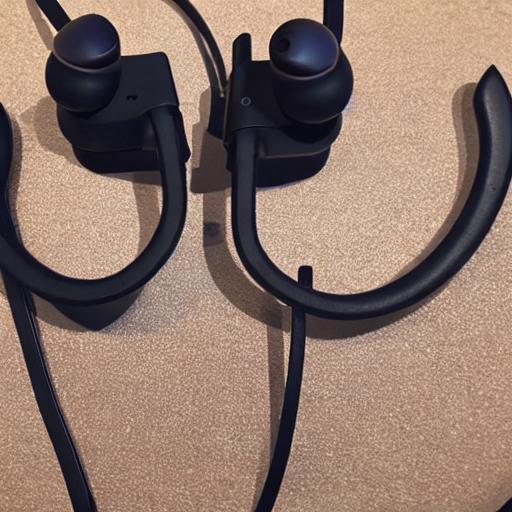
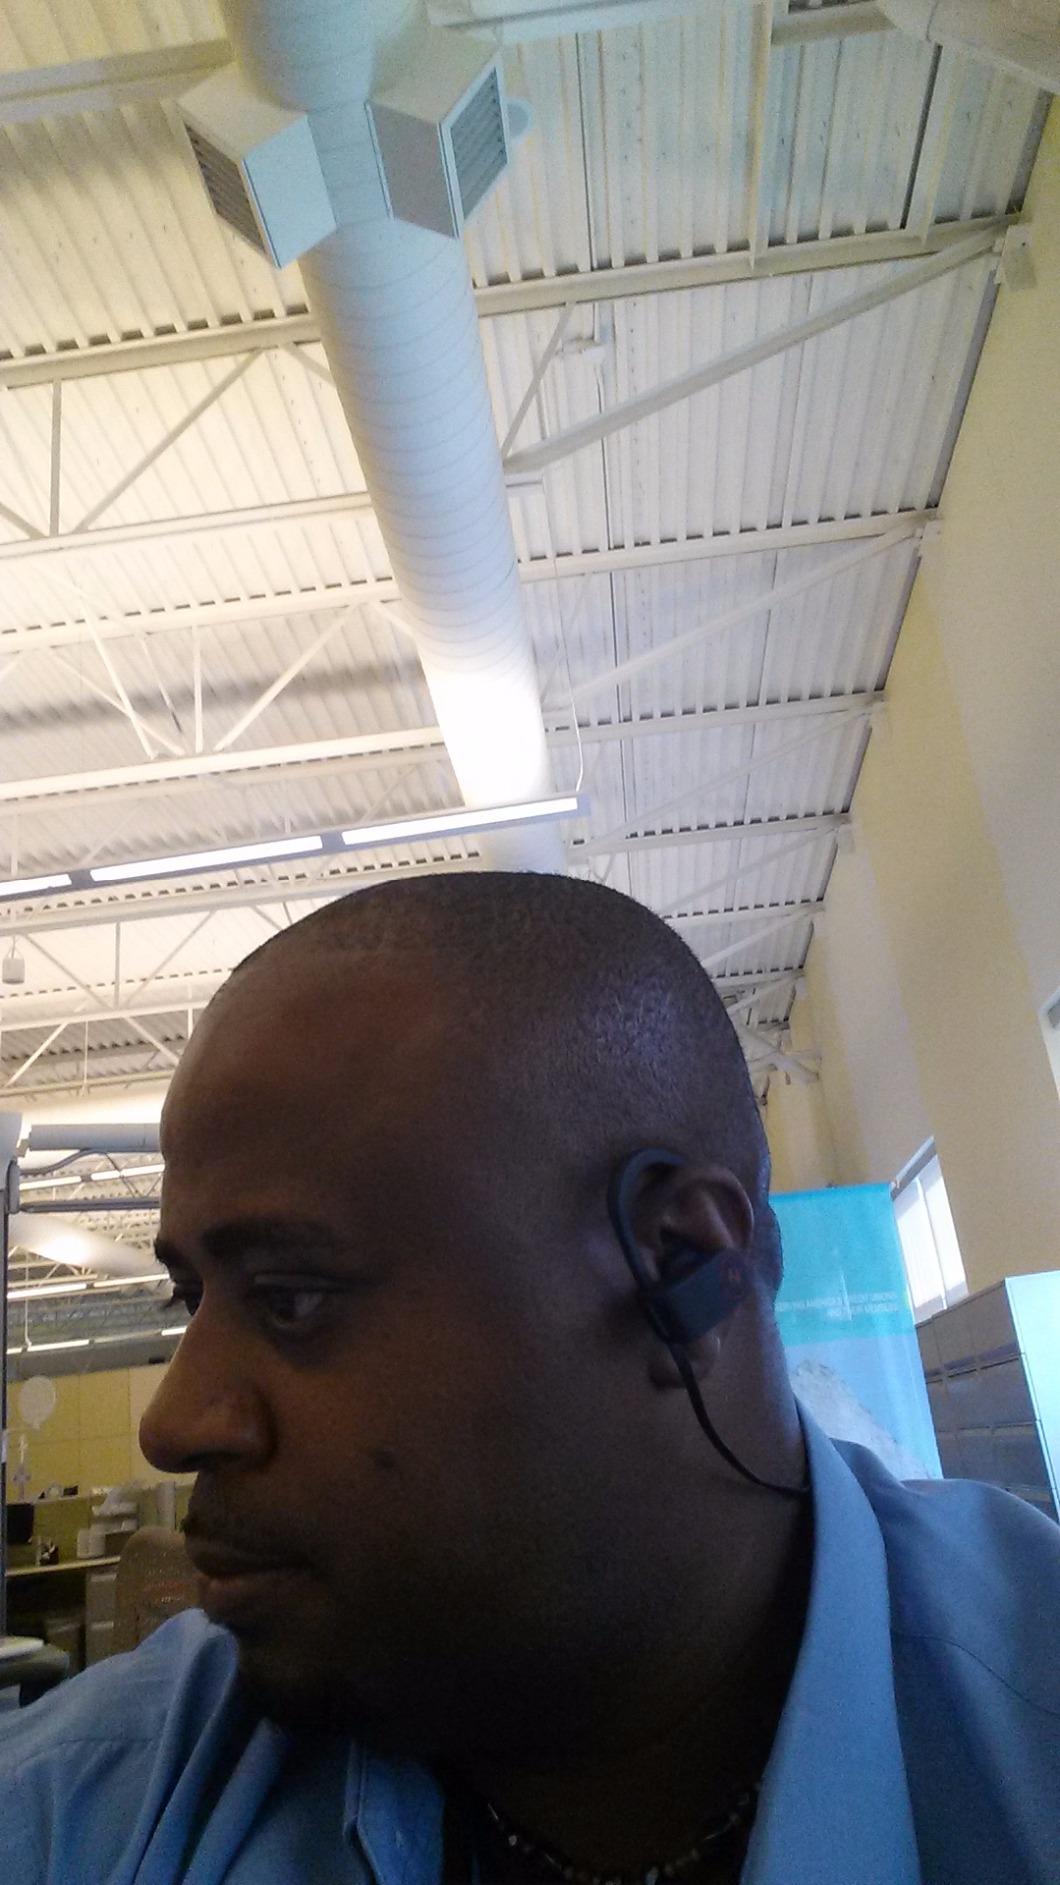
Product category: headphones
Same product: no